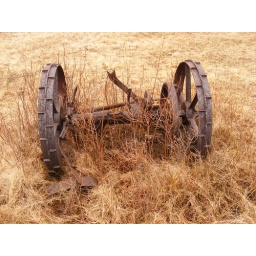
An old machine sitting in a field rotting away. What a shame.